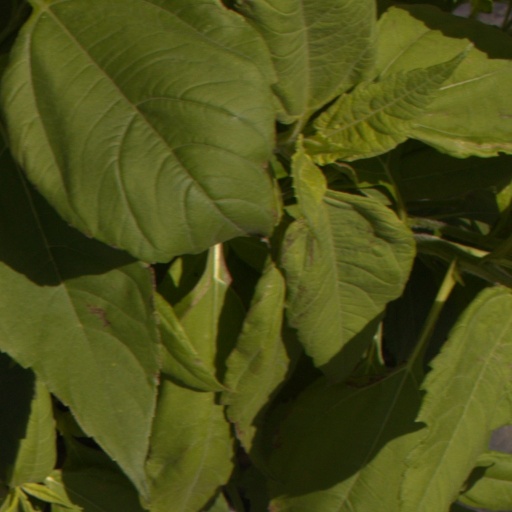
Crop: Jerusalem artichoke